Recognition of same-sex unions by country

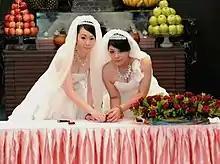
Buddhist same-sex marriage in Taiwan

Taiwan is the first country in Asia where same-sex marriage is legal. On 24 May 2017, the Constitutional Court ruled that same-sex couples have the right to marry, and gave the Taiwanese Government two years to amend the law to that effect. It was also ruled that if the law was not amended after two years, same-sex couples would automatically be able to register valid marriage applications in Taiwan. On 17 May 2019, lawmakers in Taiwan approved a bill legally recognizing same-sex marriage. The bill was signed by the President Tsai Ing-Wen on 22 May and came into effect on 24 May 2019.